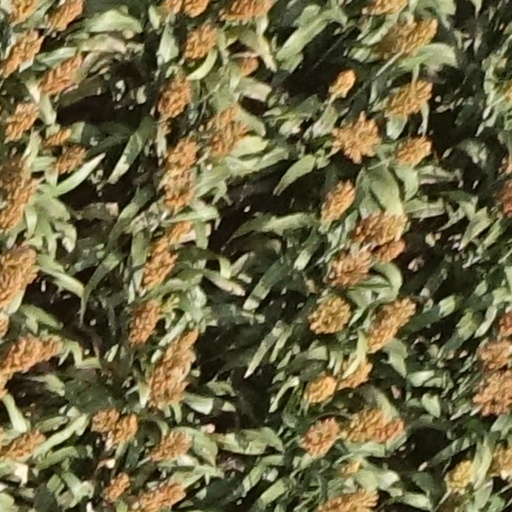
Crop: sorghum